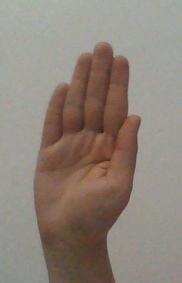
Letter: seen